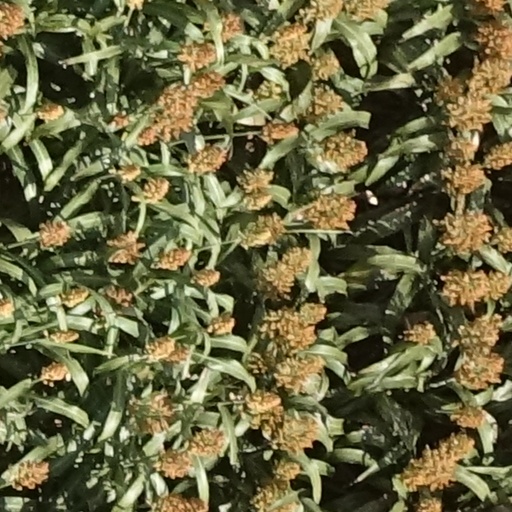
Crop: sorghum